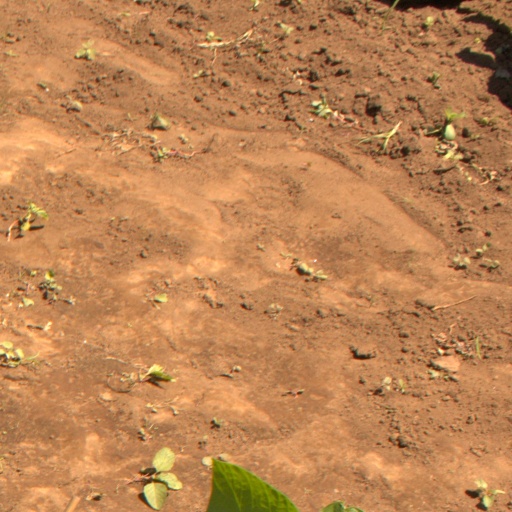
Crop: soybean